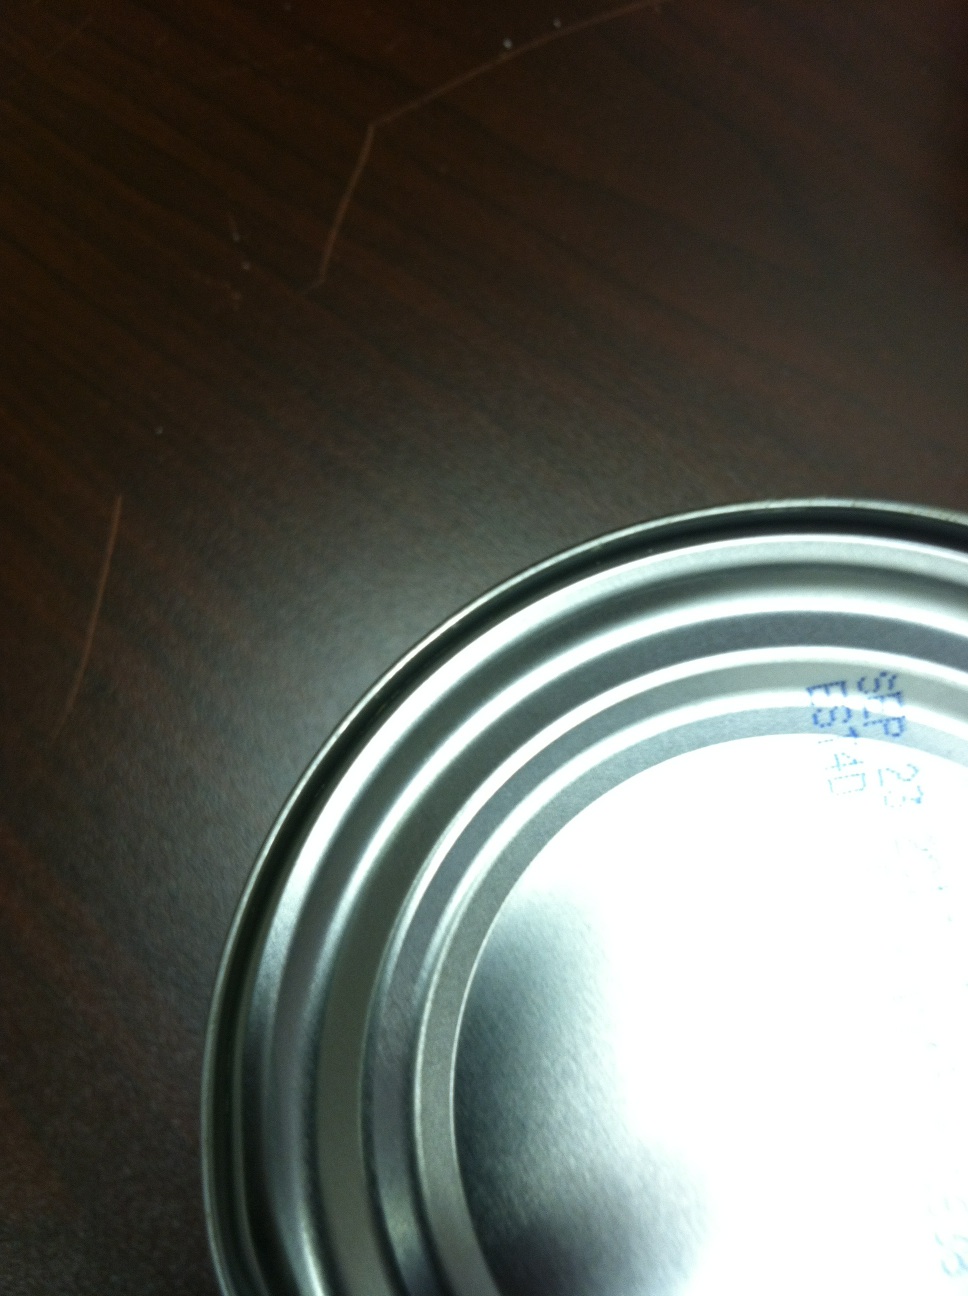Question: When does this expire?
Answer: unanswerable